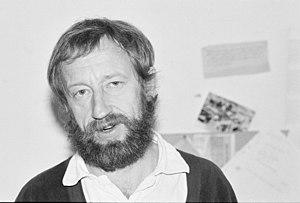
Lars Hillersberg est un caricaturiste et auteur de bande dessinée suédois. Influencé par la contreculture et l'underground des années 1960, il a passé sa vie à dénoncer les hypocrisies de la société suédoise. Certains de ses dessins anti-israéliens réalisés au tournant des années 2000 ont causé des controverses, certains y voyant de l'antisémitisme.